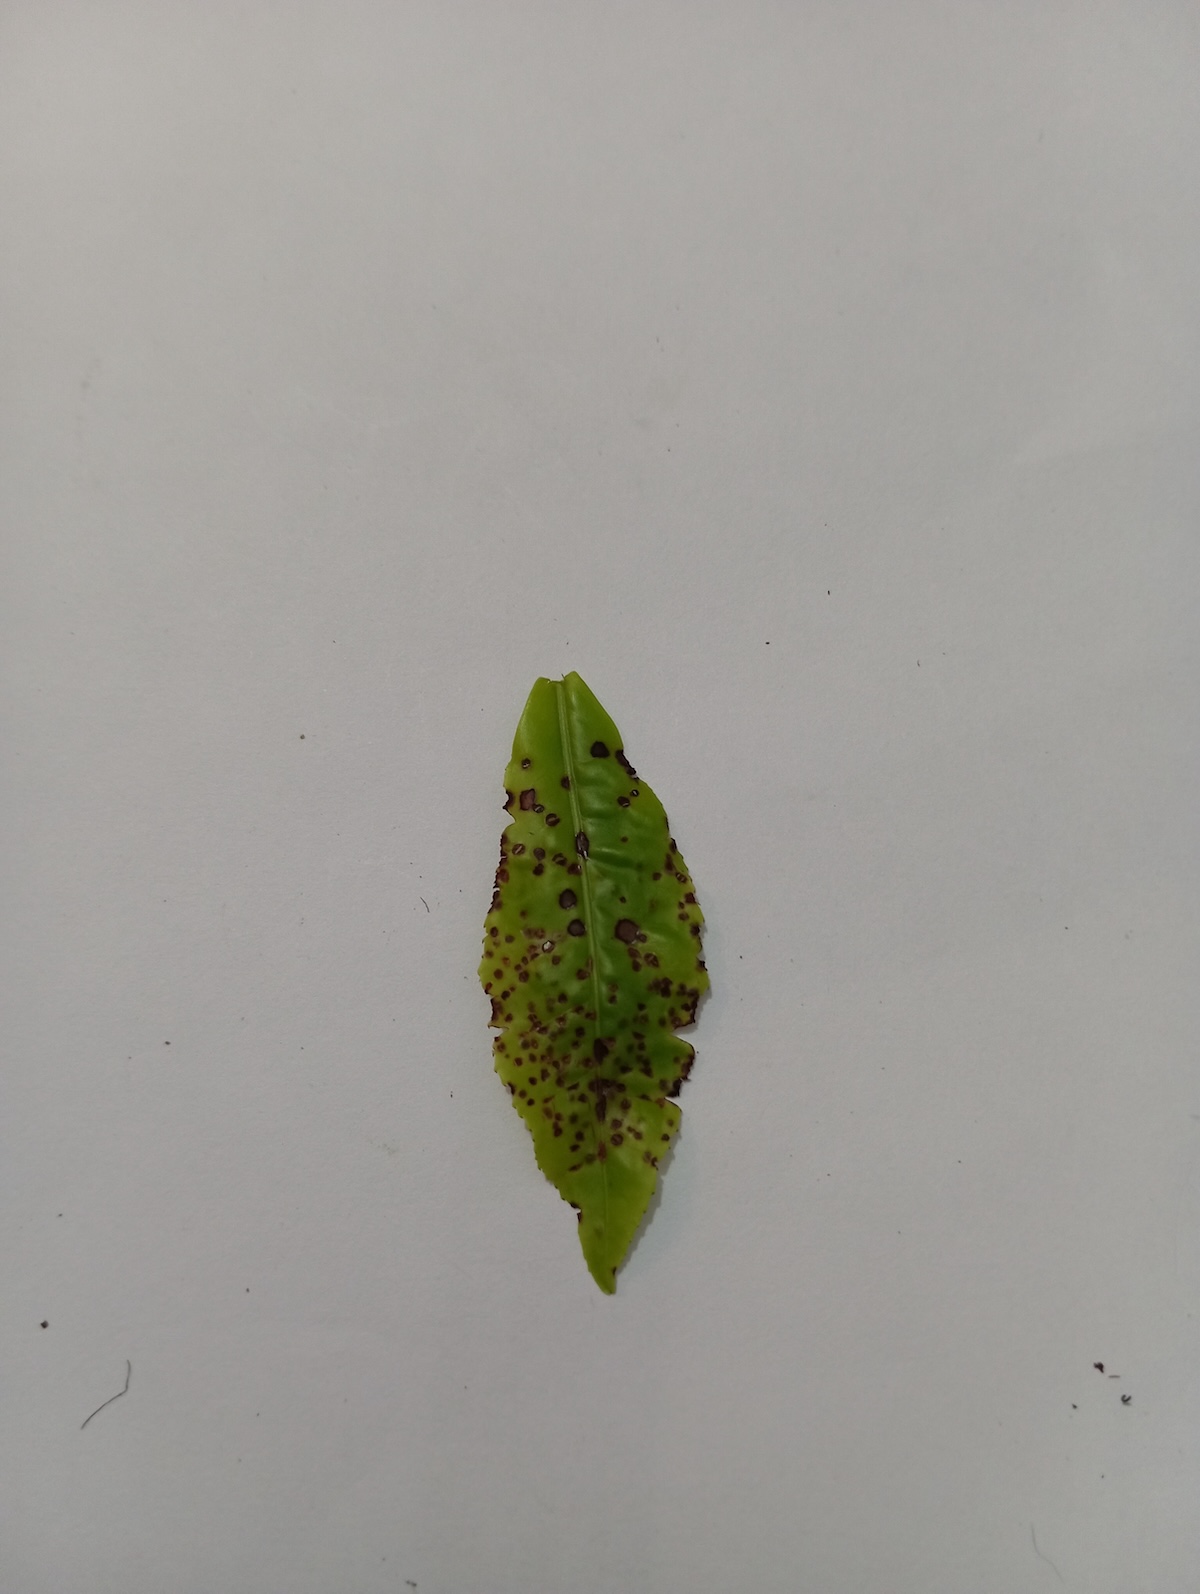
Label: Helopeltis